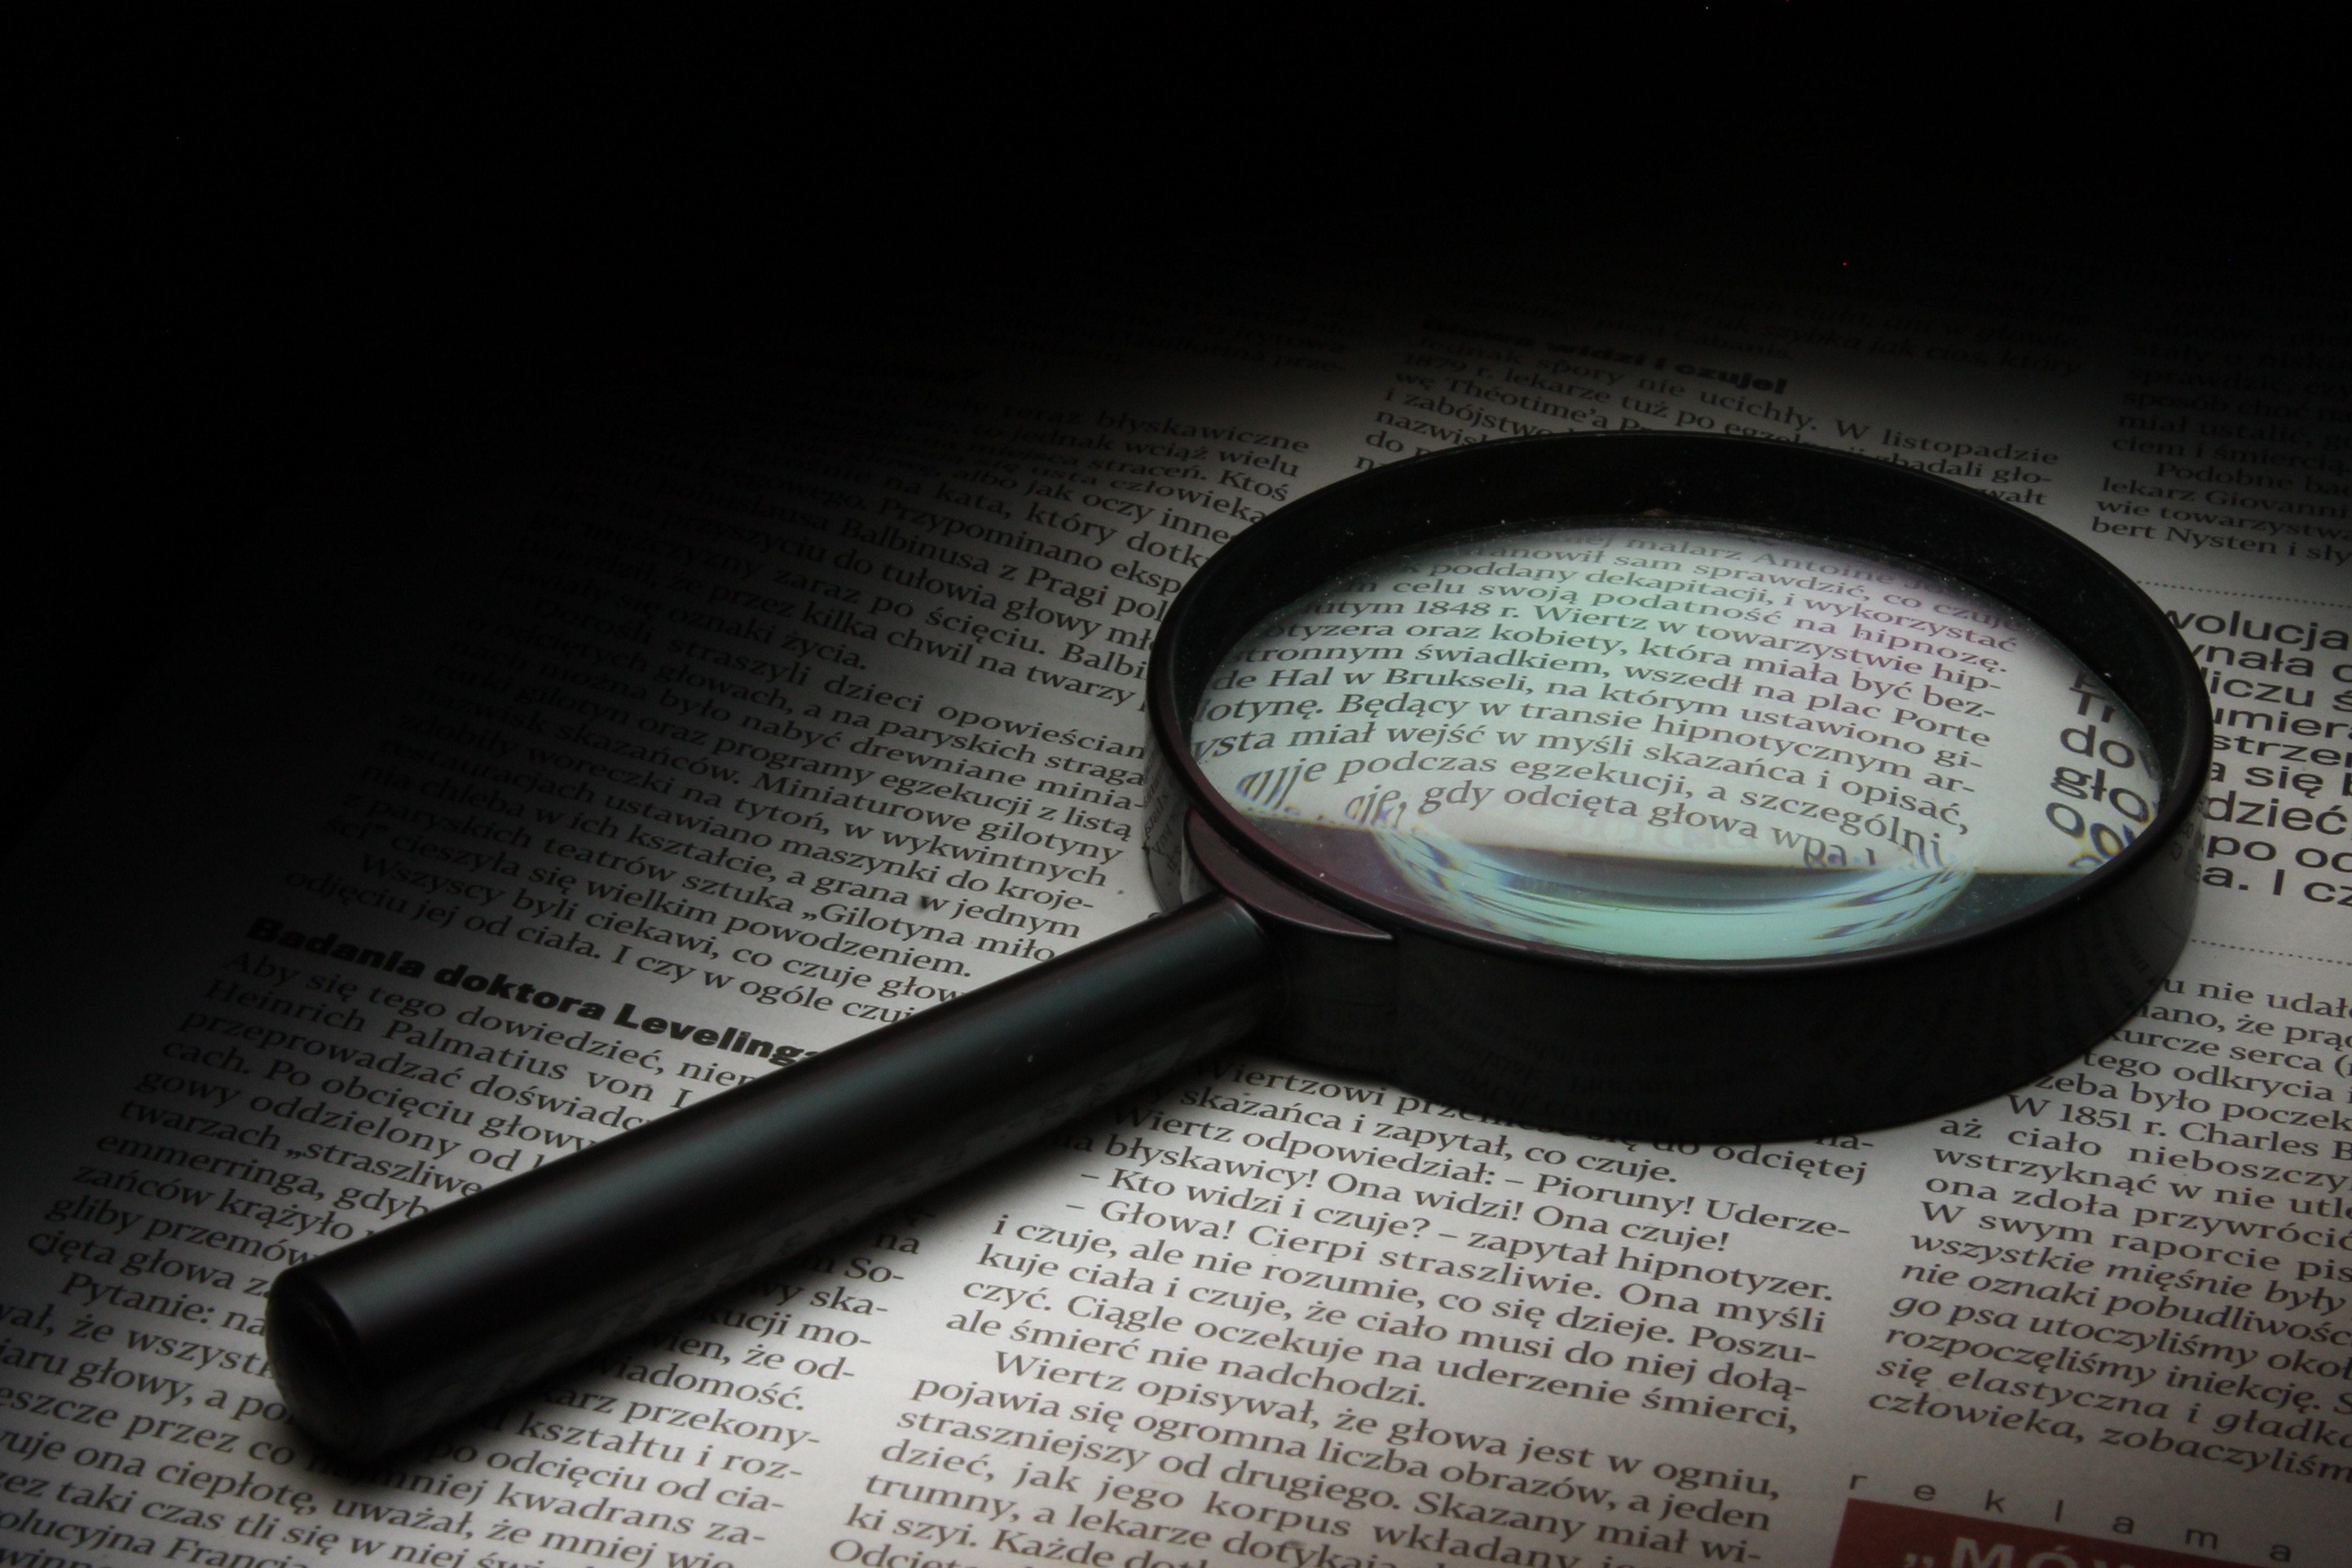
glass, tool, newspaper, eye, glasses, zoom, history, organ, magnifier